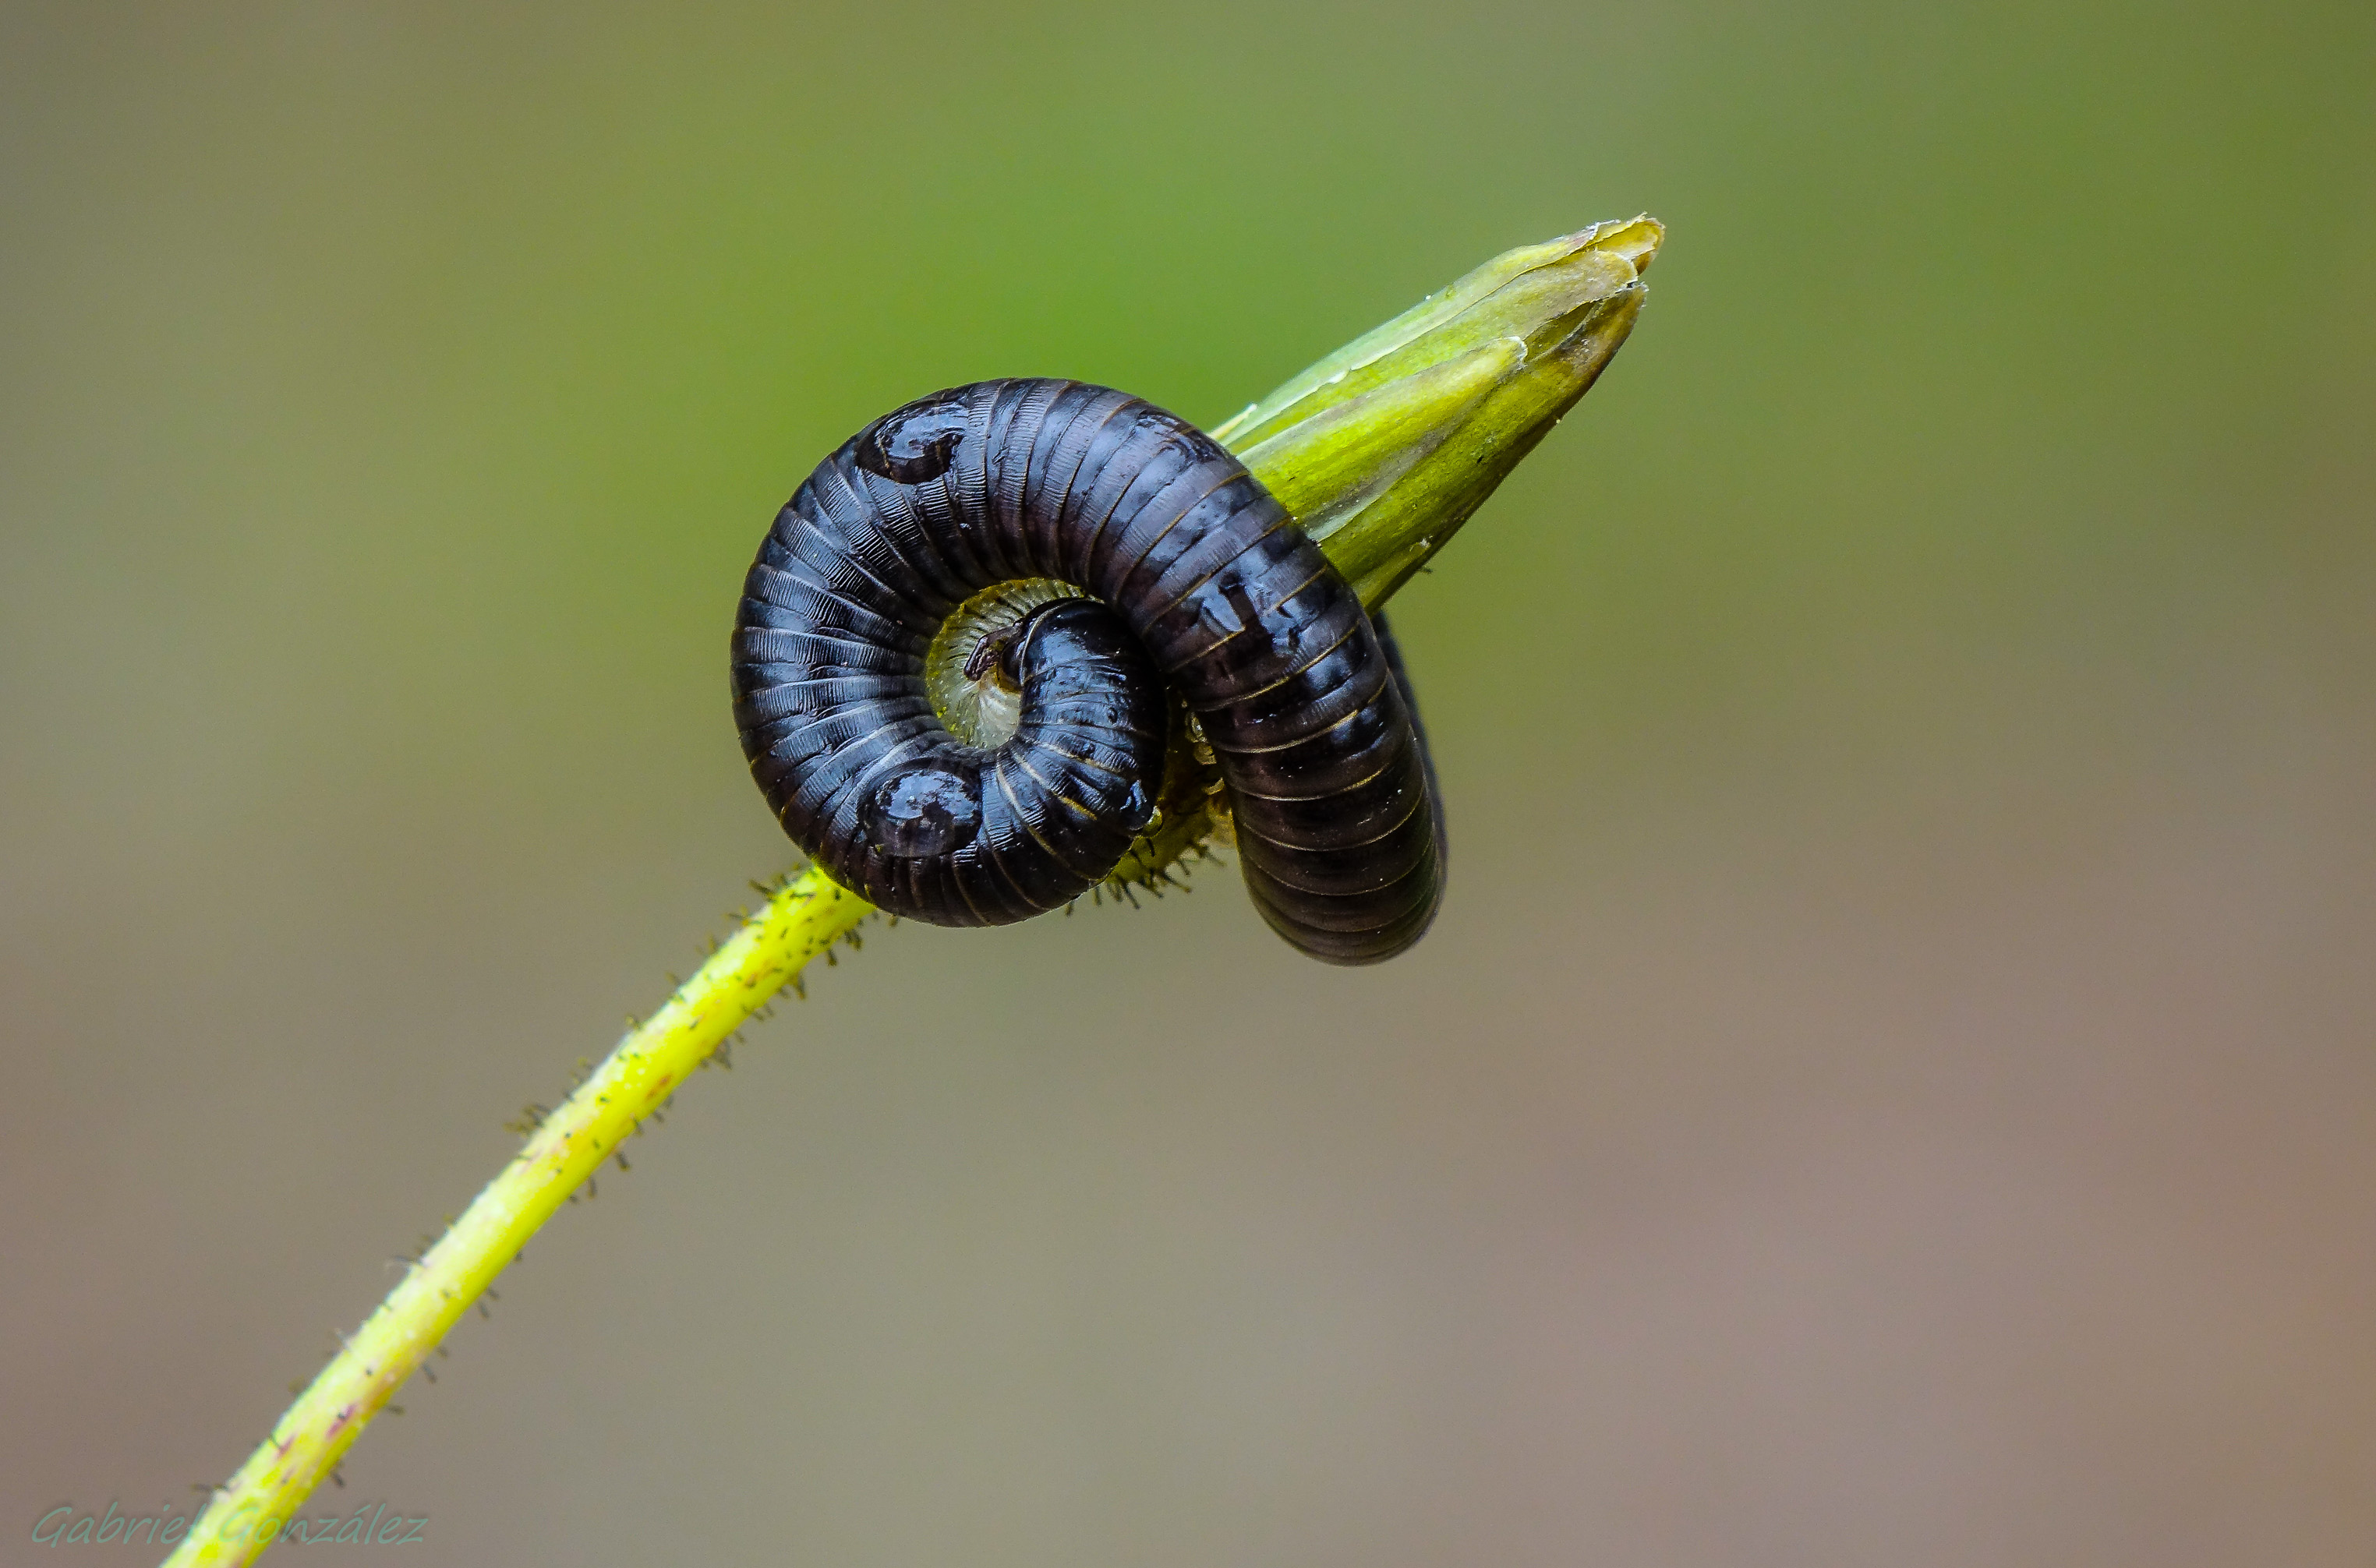
nature, photography, flower, green, insect, macro, flora, fauna, invertebrate, close up, snail, animals, naturaleza, ggl1, gaby1, xovesphoto, animales, sonyrx10, rx10, marumi, gphoto, xelodegalicia, marumidhc330, macro photography, gabrielcoru a, plant stem